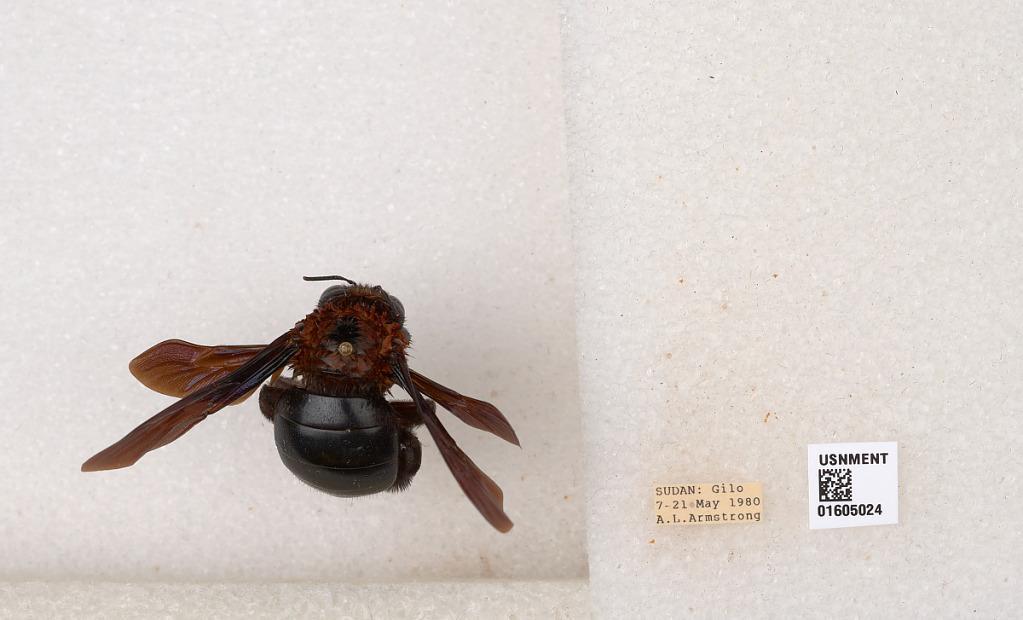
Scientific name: Xylocopa
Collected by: A. Armstrong
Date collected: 1980-5-7
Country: South Sudan
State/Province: Eastern Equatoria
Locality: Gilo